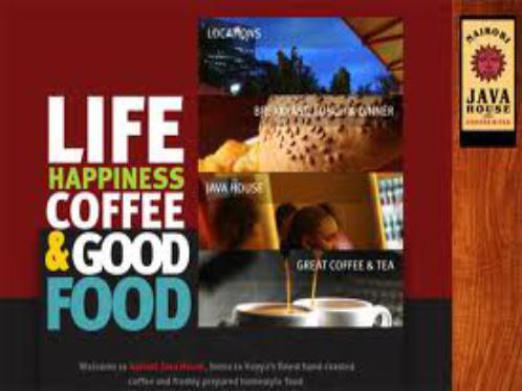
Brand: nairobi java house
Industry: Food